Anto Morra

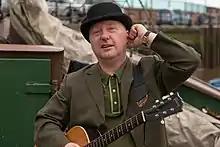

Morra is part of the 'who's who of the London Irish scene and is often called upon to sing and play at significant events. It was at Morra's launch of his 2014 EP 'The Patriot' where a tribute to recovering Paul Mad Dog Mcguinness (of the famous Shane MacGowan and The Popes band lore) was held.